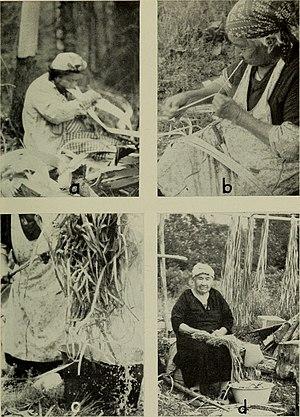
Le tissu d'écorce de cèdre a été utilisé par des populations autochtones de la région du Nord-Ouest Pacifique. Historiquement, la plupart des vêtements étaient faits de ce matériau. Le nom prête à confusion, puisqu'il est fabriqué à partir d'écorce de thuyas et de cyprès, et non de cèdres ; les cèdres véritables ne sont pas originaires des Amériques.